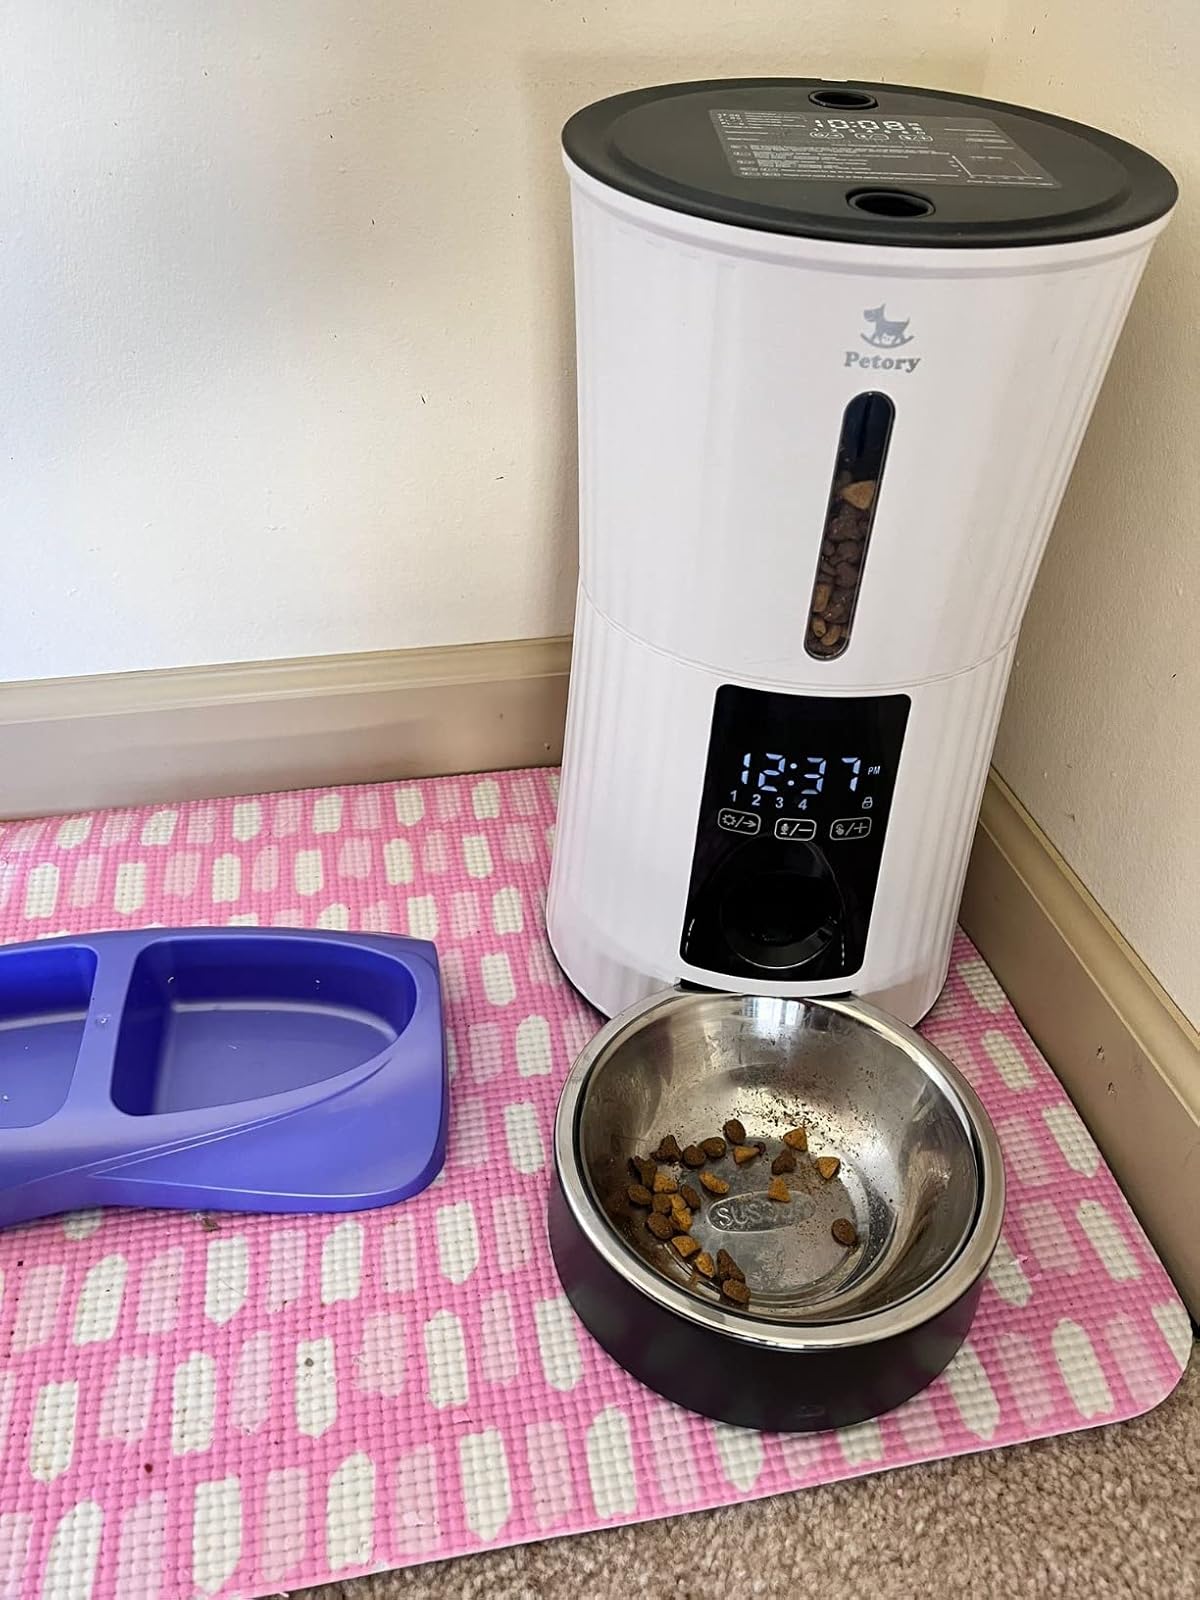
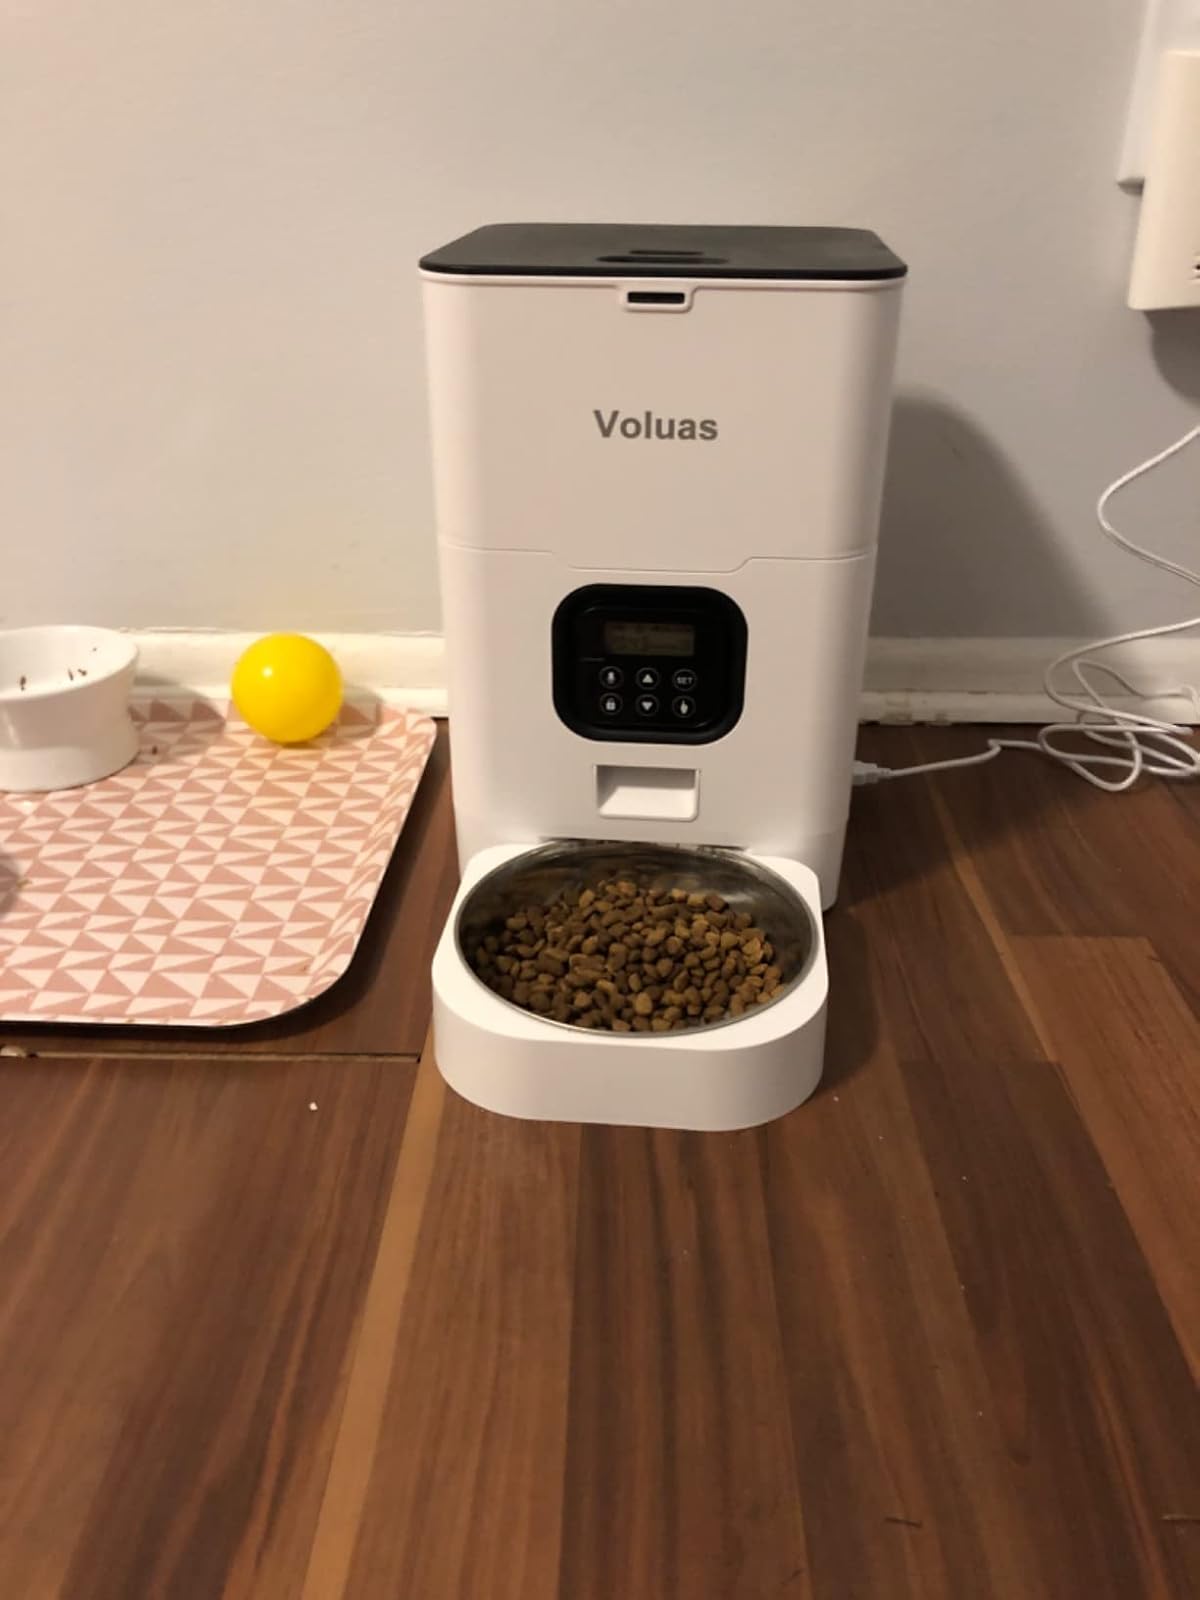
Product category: items_feeder
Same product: no